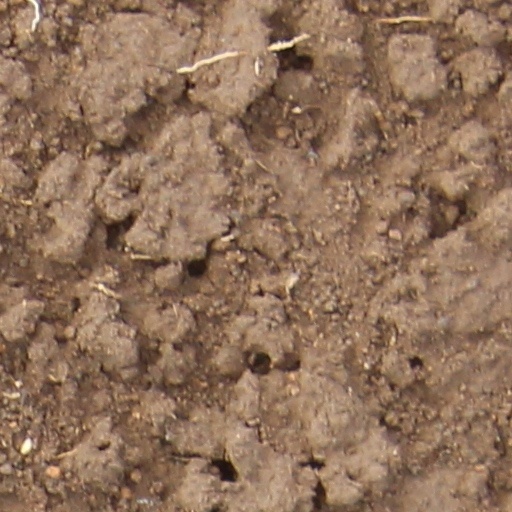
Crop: wheat